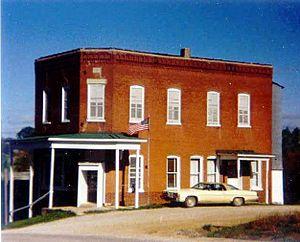
Pollock est un village situé au nord du comté de Sullivan, dans le Missouri, aux États-Unis. Il est fondé en 1873 par H.F. Warner et William Lane.